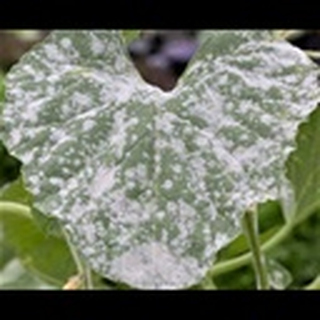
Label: cotton_powdery_mildew